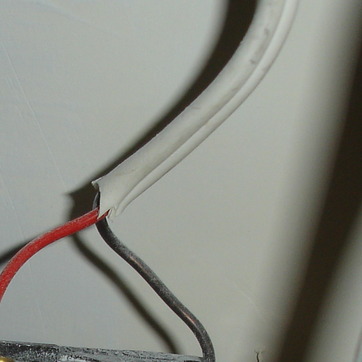
Material: plastic